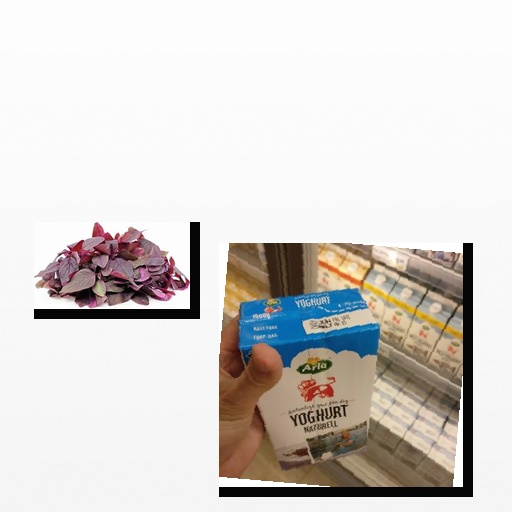
Food items: amaranth, natural_yogurt